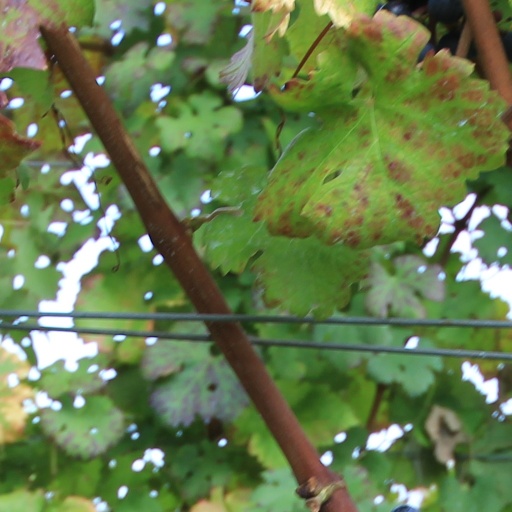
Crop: grape